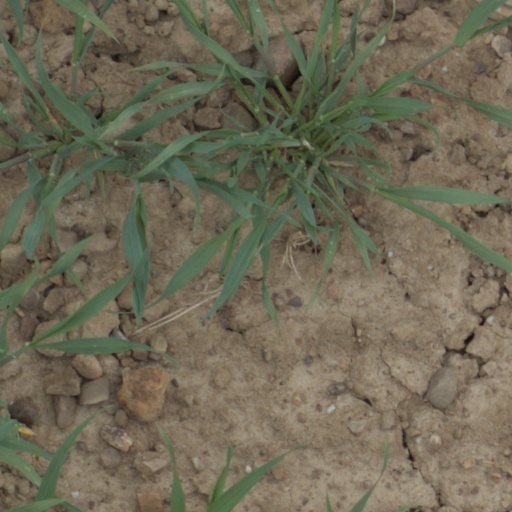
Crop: wheat